Shai Linne

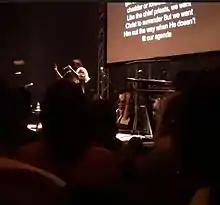
Shai Linne performing at The Summit Church in Durham, North Carolina in August 2011

Shai Linne (born August 21, 1974) is an American East Coast Christian rapper, author, and assistant pastor. Linne has been collaborating with other Christian rap artists and releasing studio albums since 2002. Linne has recorded studio albums under the Lamp Mode Records label.